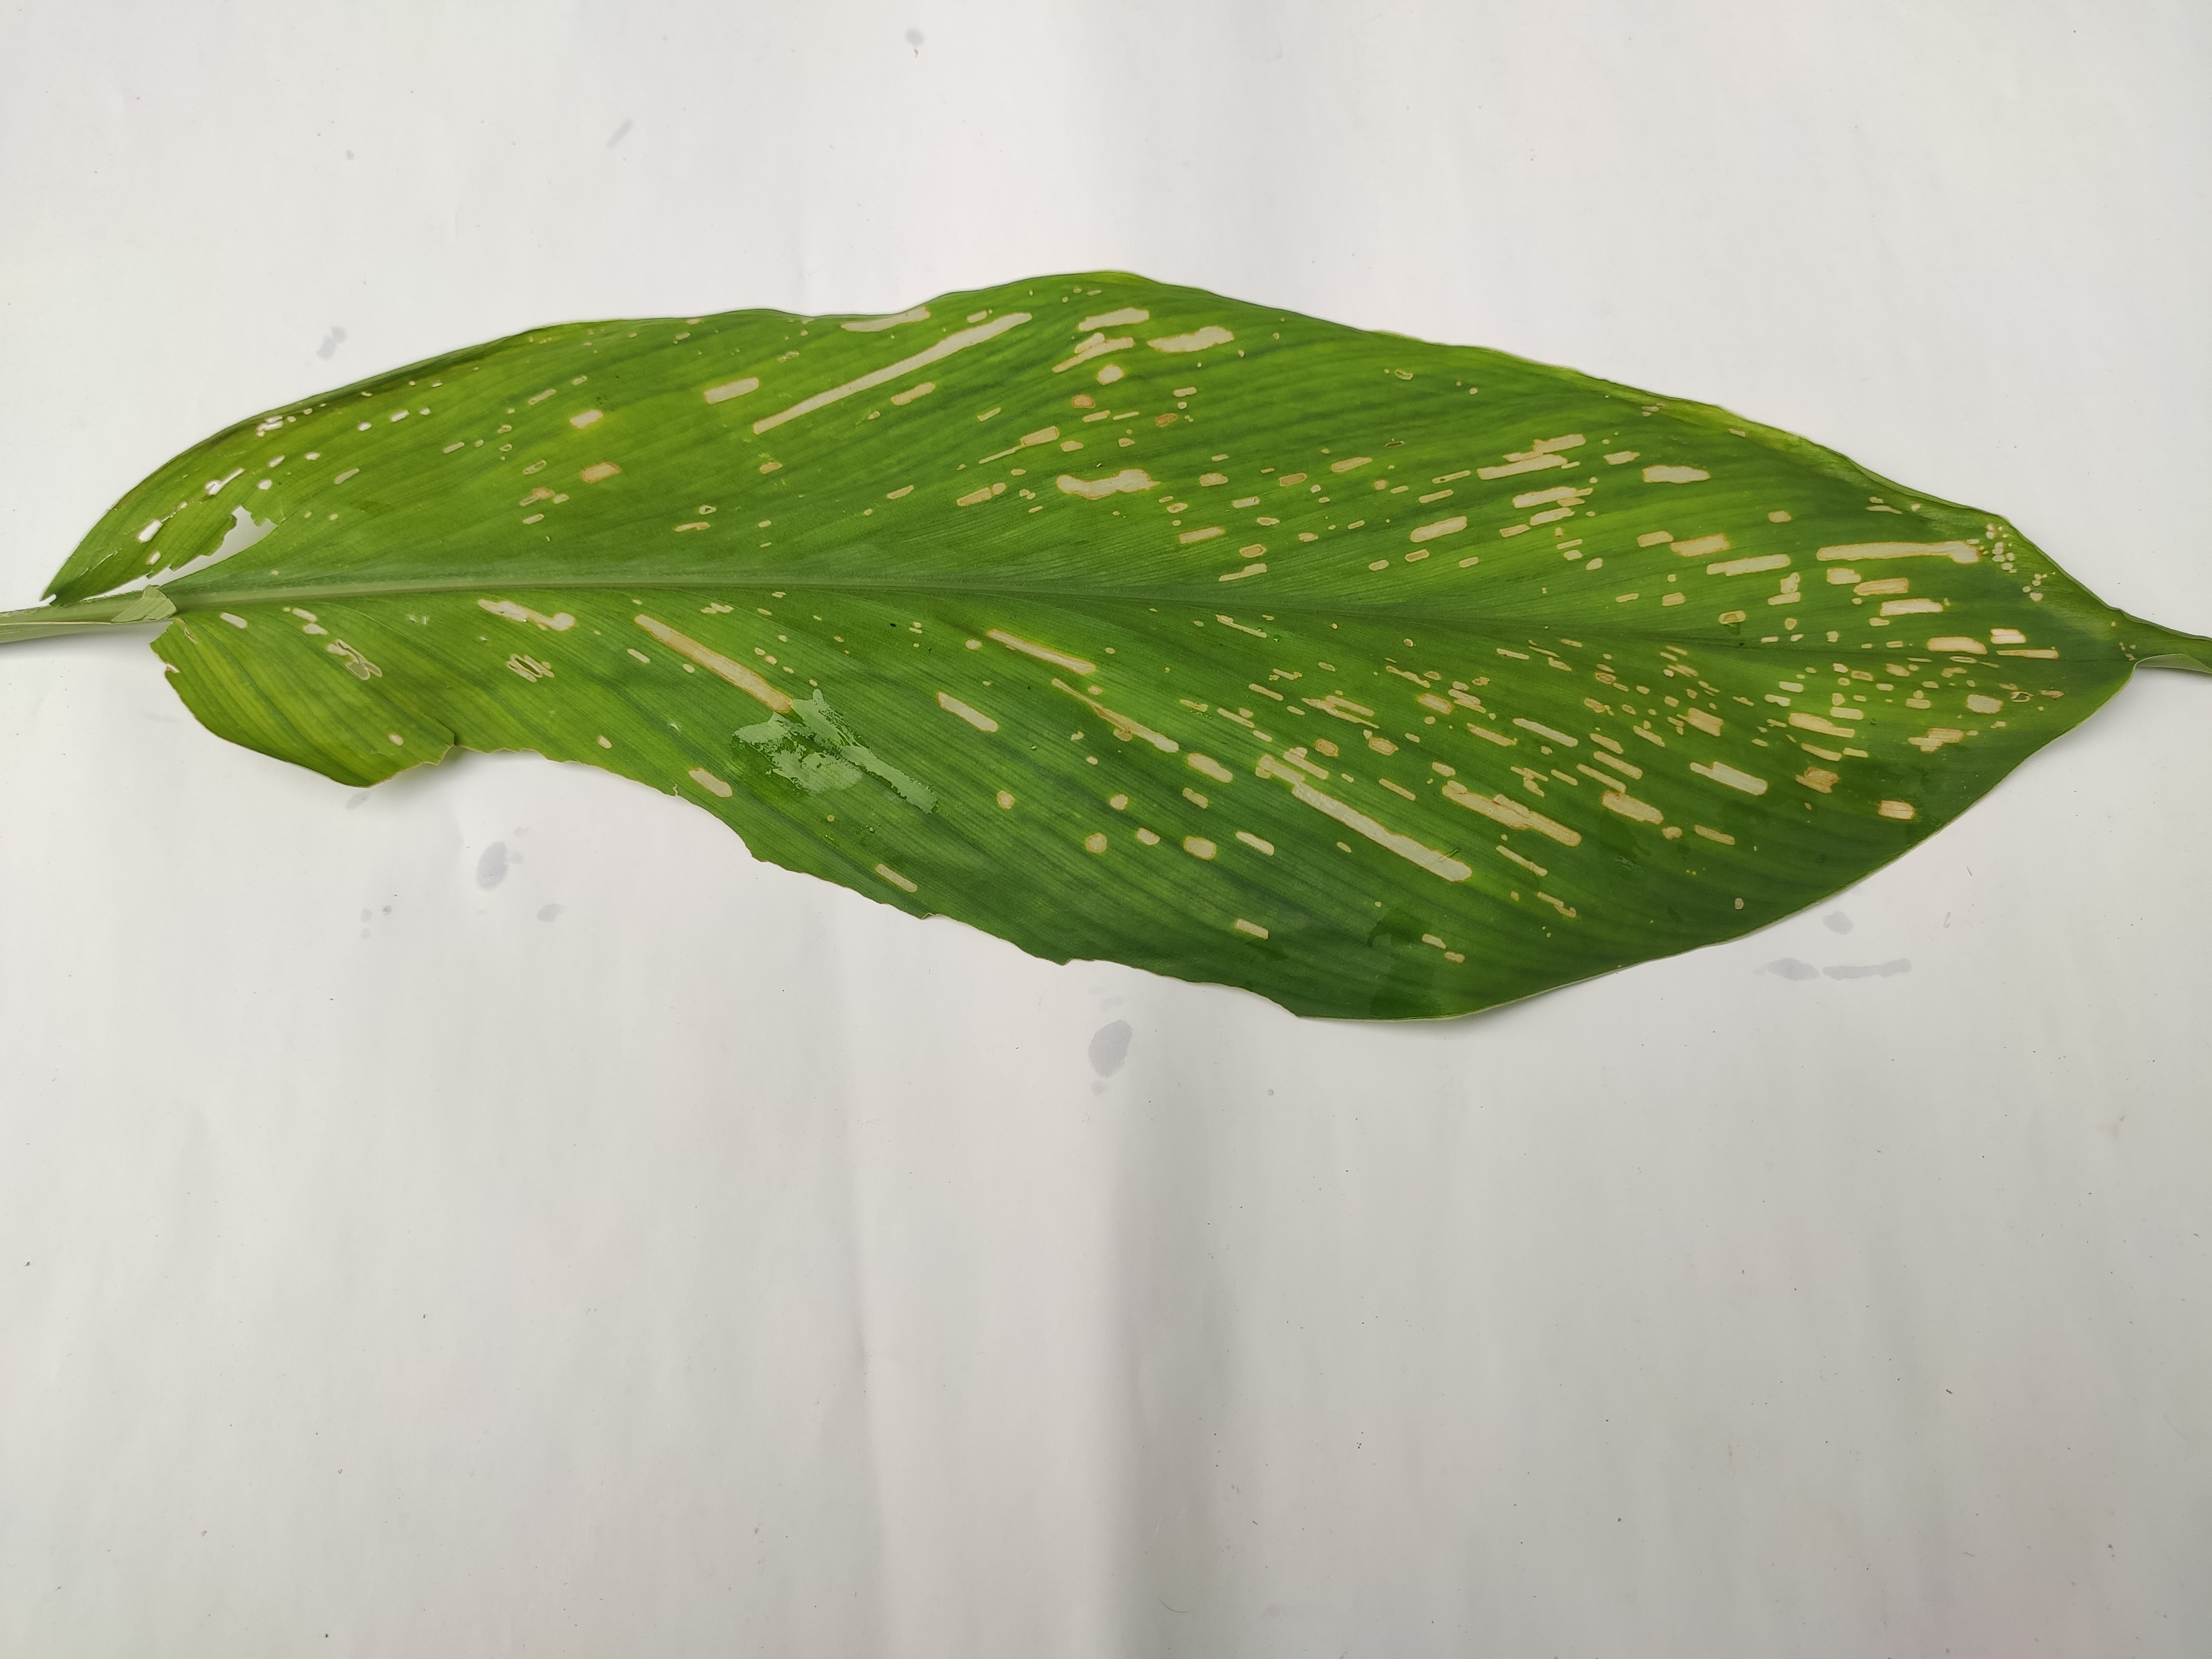
Label: Aphids_Disease